Richard Vryling LeSueur

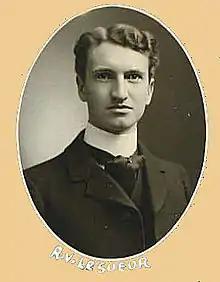
Graduation photo from Osgoode Law School

Richard Vryling LeSueur (28 January 1879 – 6 September 1945) was a Conservative member of the House of Commons of Canada. He was born in Sarnia, Ontario and became a barrister.